Harris Reed

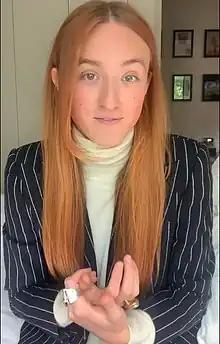
Harris Reed in 2020.

Harris Reed is a British-American fashion designer and creative director for French fashion house Nina Ricci. He is the son of the Oscar-winning, British documentary film producer Nicholas Reed and the American model and candlemaker Lynette Reed.